Celio Secondo Curione

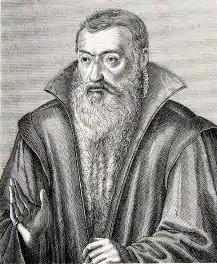
Ioannes Sturmius

Returning to Lausanne, where three more daughters were born to him, he maintained a diffident attitude towards the Calvinist theology prevalent there, but avoided open polemic or dissention. He revised his "Aranei Encomion", publishing a second edition at Basel in 1544 under the title "Araneus, seu De Providentia Dei", with which were included several shorter tracts including one on the Immortality of the Spirit, drawing overtly upon Pythagorean and Platonist concepts. He finished a new book, the "Pro Vera et Antiqua Ecclesiae Christi Autoritate". In 1546 he had to leave Lausanne over an affair with a female student.